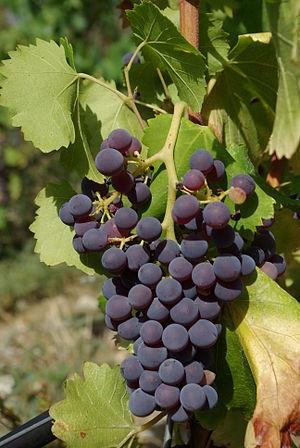
Grenache, grape variety